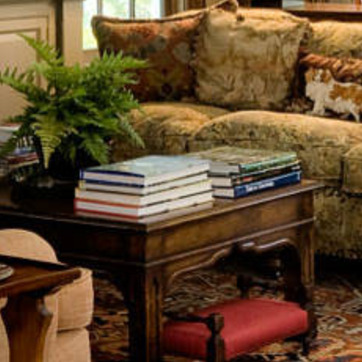
Material: paper